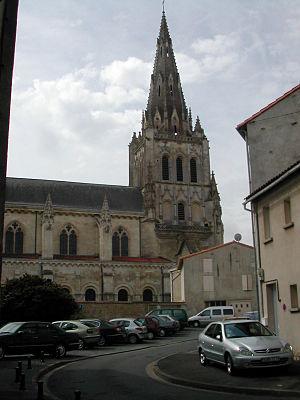
Abbatiale de Saint-Maixent-l'École , Deux-Sèvres, France
Saint-Maixent-l'École est une commune du Centre-Ouest de la France située dans le département des Deux-Sèvres en région Nouvelle-Aquitaine.
L’abbatiale de Saint-Maixent-l'École est l’église de l’ancienne abbaye de Saint-Maixent, dans la commune de Saint-Maixent-l'École.